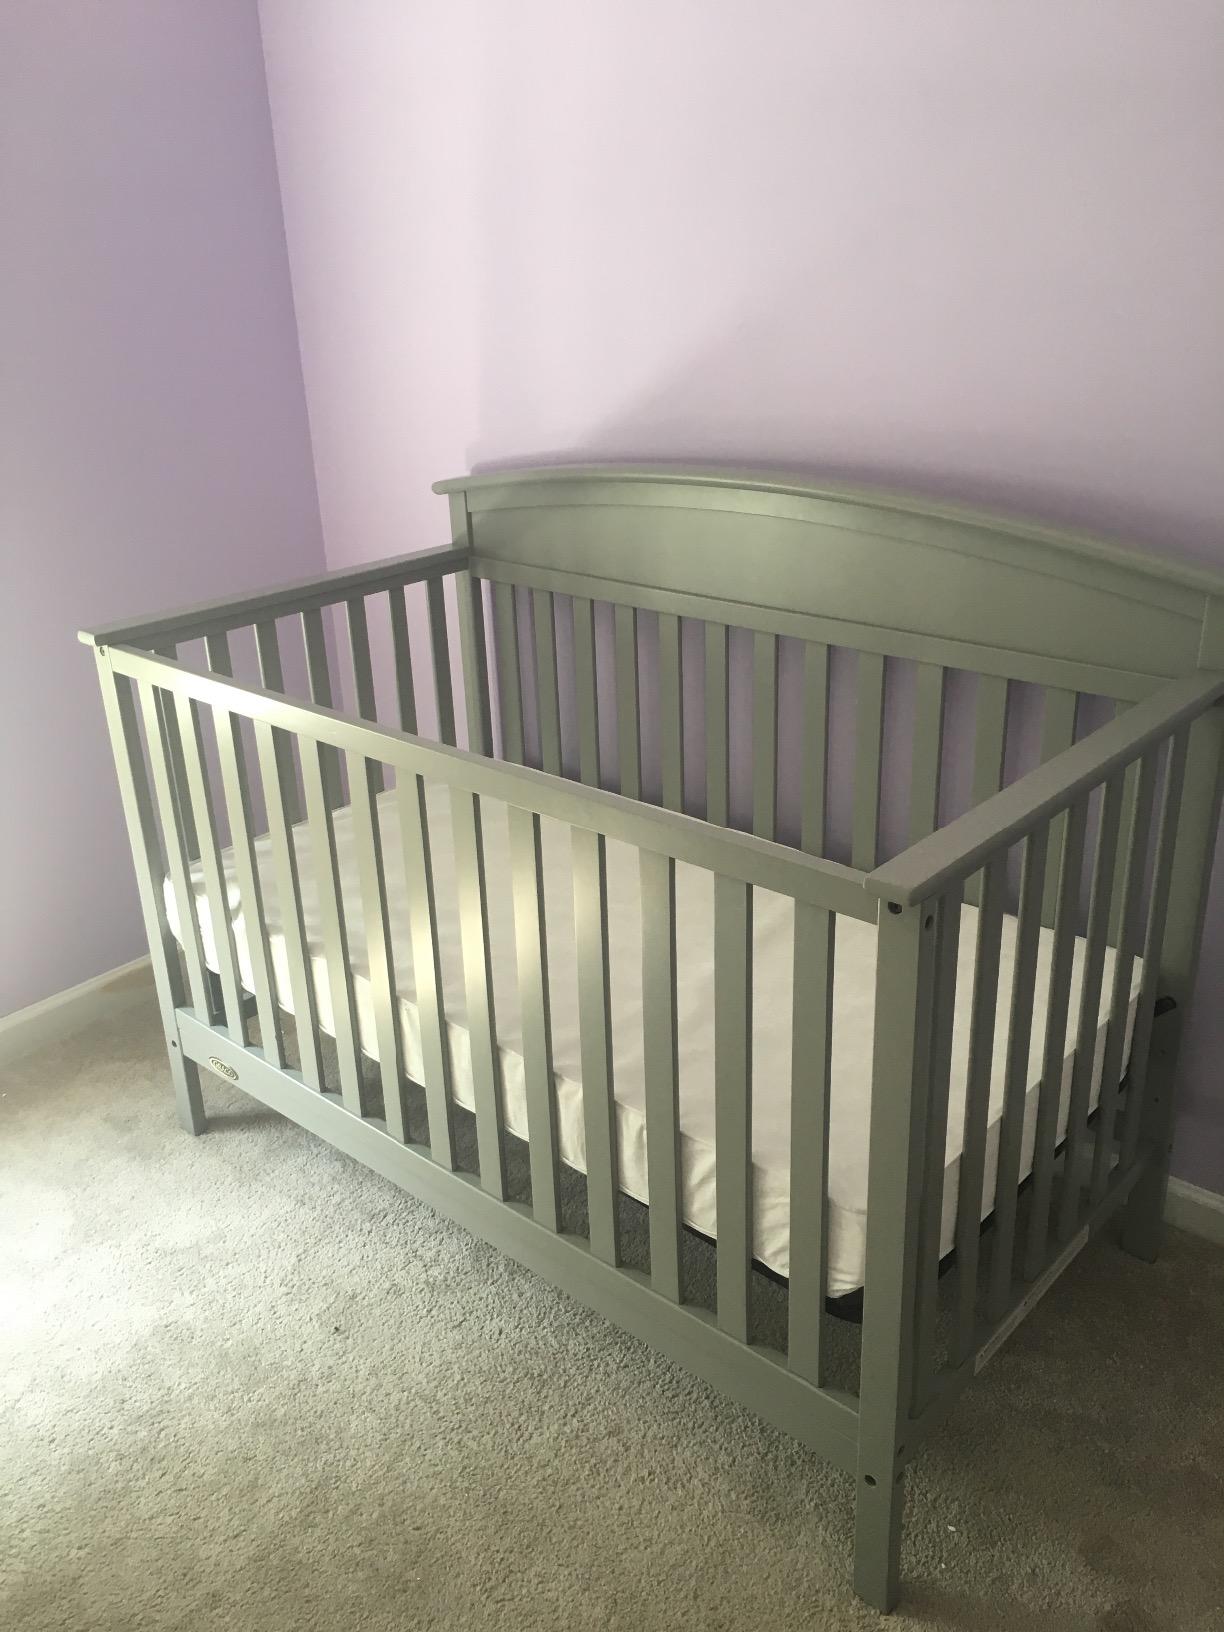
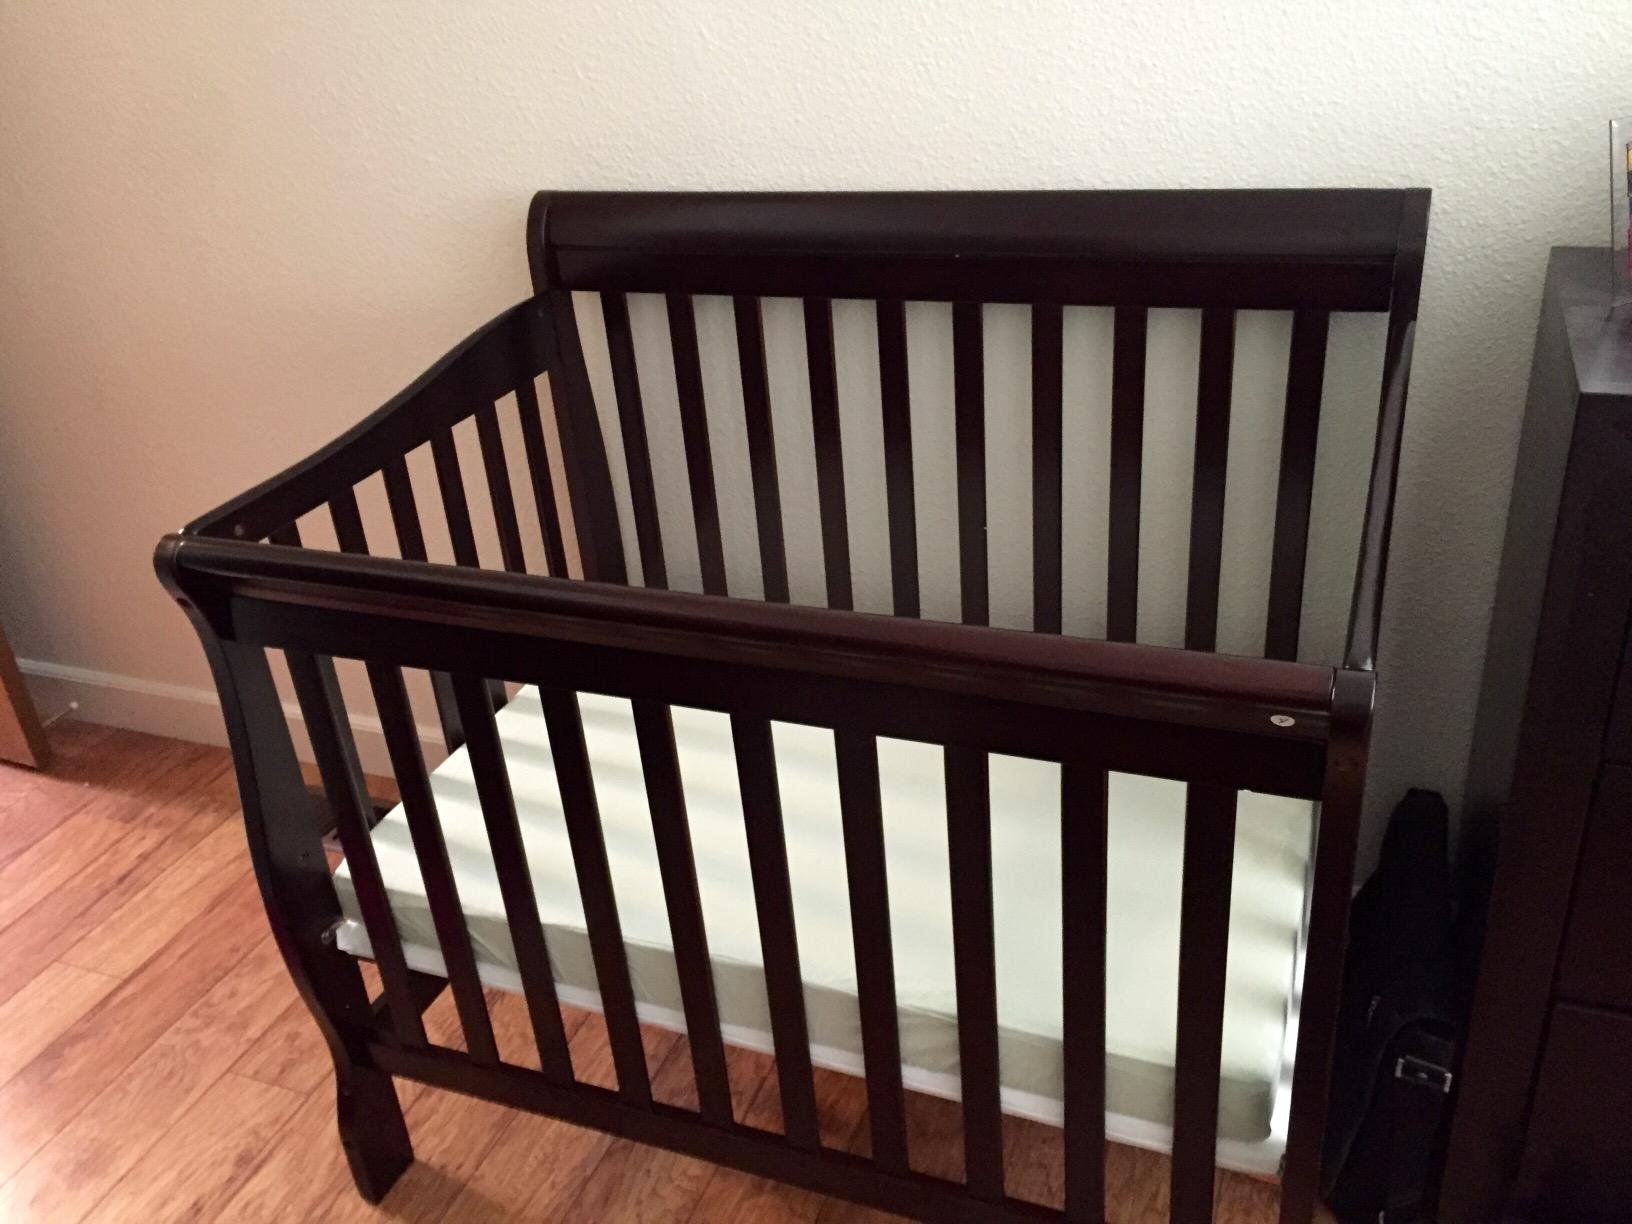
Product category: products_crib
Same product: no